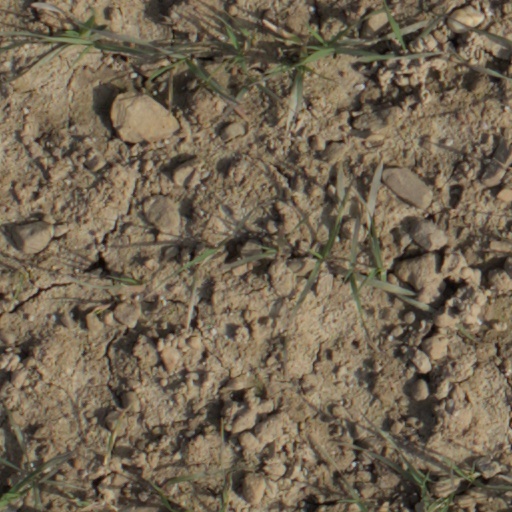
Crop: wheat